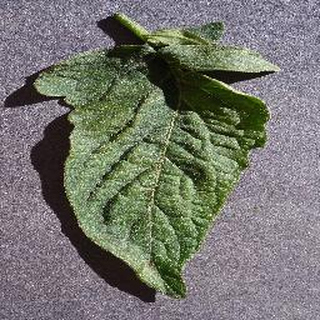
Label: healthy_tomato